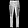
Label: Trouser